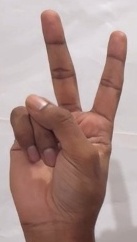
ASL sign: 2